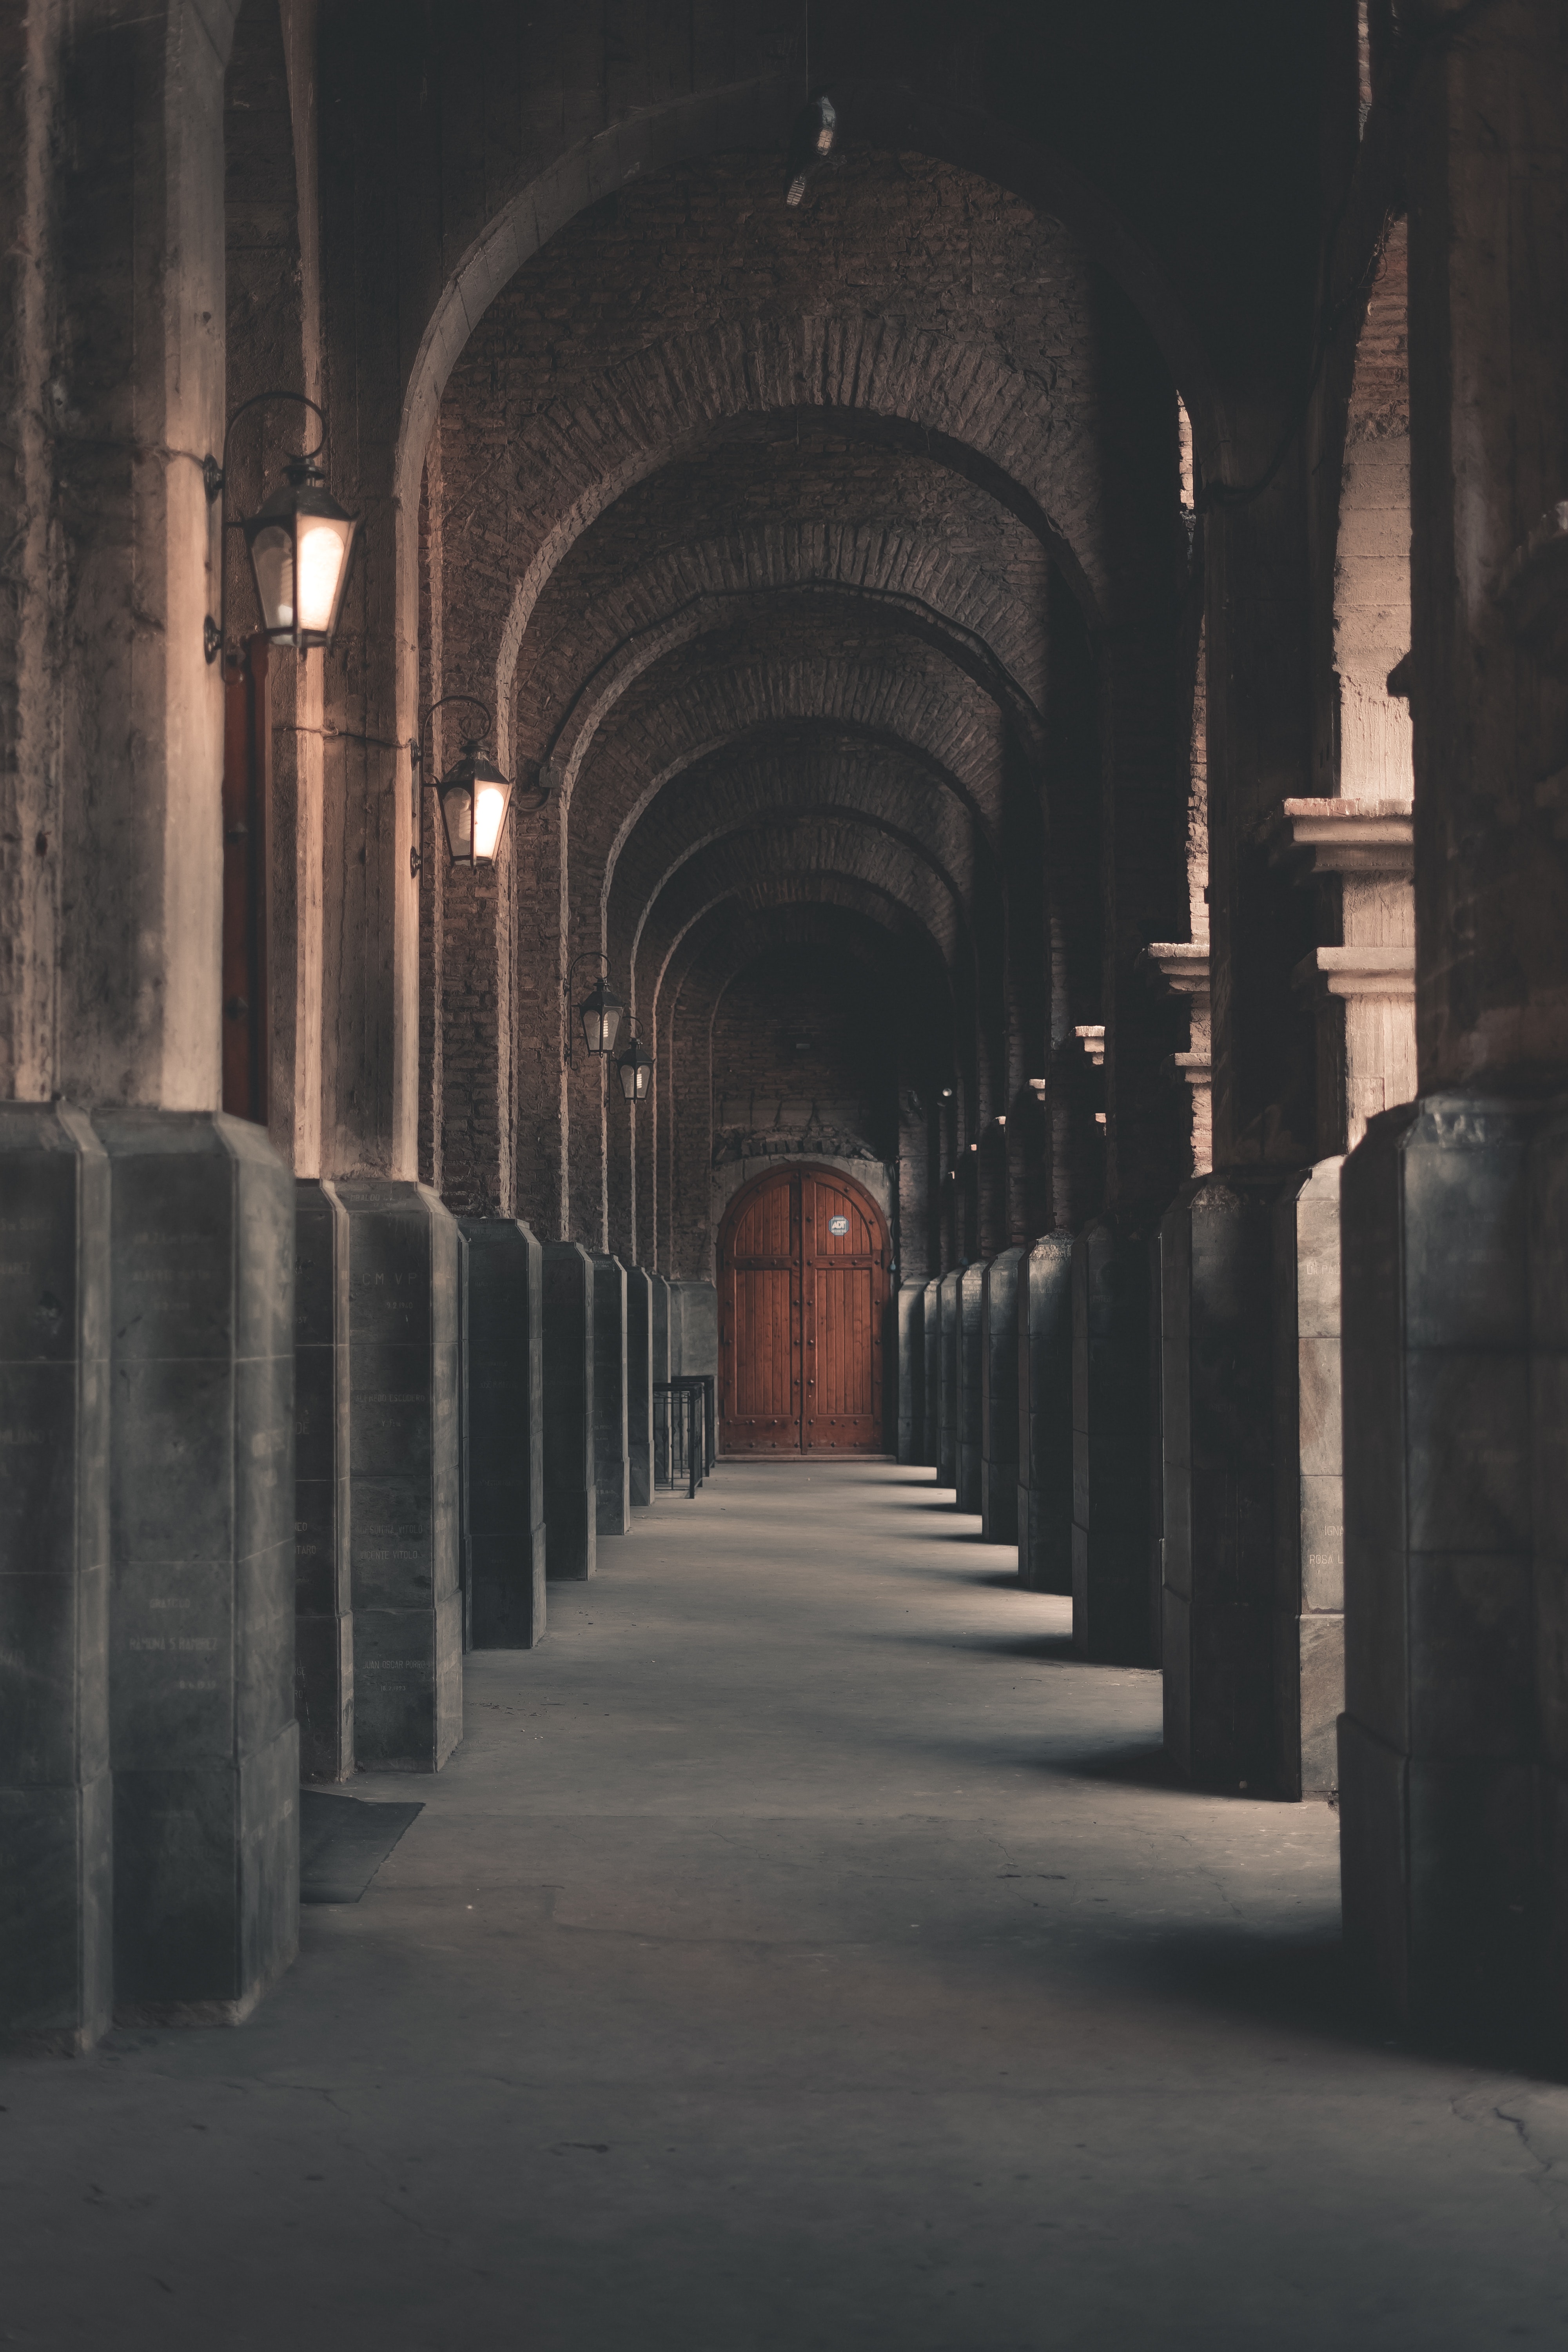
arch, architecture, arcade, building, aisle, column, darkness, crypt, vault, medieval architecture, historic site, history, abbey, symmetry